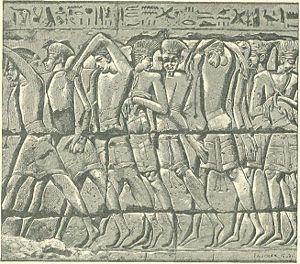
1200-1190 av. J.-C. : invasion des Peuples de la mer. Le roi hittite Suppiluliuma II livre combat sur mer et débarque en Alashiya avec ses alliés d’Ougarit et d’Amourrou pour repousser les premiers assauts des Lukka, Shardanes, Shikala, Tursha, Ekwesh, Philistins et autres. En vain. Les Mouchki, alliés aux Gasga, profitent de la confusion pour détruire l’empire hittite et créer le royaume de Phrygie, refoulant les Louvites au-delà du Taurus. Une inscription du temple de Ramsès III à Médinet Habou mentionne la destruction du Hatti, du Kode, de Karkemish, de Yeret et Yeres. Les Peuples de la mer établissent un camp en Amourrou à partir duquel les envahisseurs ravagent les pays voisins. Hattusa, la capitale, comme bien d’autres cités, est brûlée. Il semble que la ville ait été abandonnée par ses habitants avant sa destruction. Ces régions semblent être attaquées en même temps par terre et par mer de 1220 à 1186. Les provinces extérieures de l’empire hittite se révoltent, profitant de la déficience du pouvoir central.
Le terme Philistins, tout comme le terme Hébreux, appartient au vocabulaire de la Bible. Dans la Bible, les Philistins, à l'époque de Saül et de David, sont géographiquement situés sur les terres de l'actuel Gaza jusqu’à Ashdod.